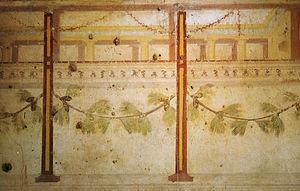
La maison d'Auguste est la résidence de l'empereur Auguste qu'il occupe tout au long de son règne, bâtie sur le versant sud-ouest du Palatin.